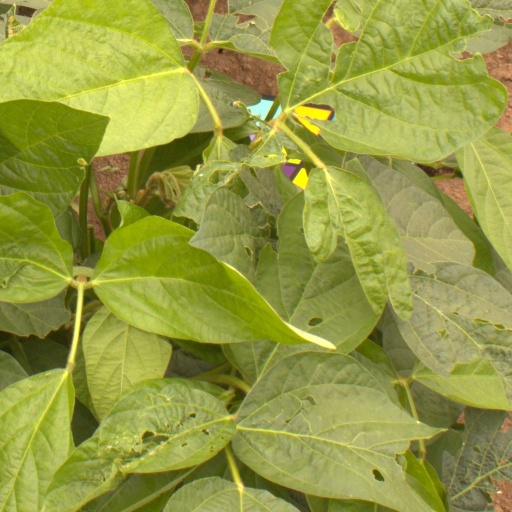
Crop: soybean